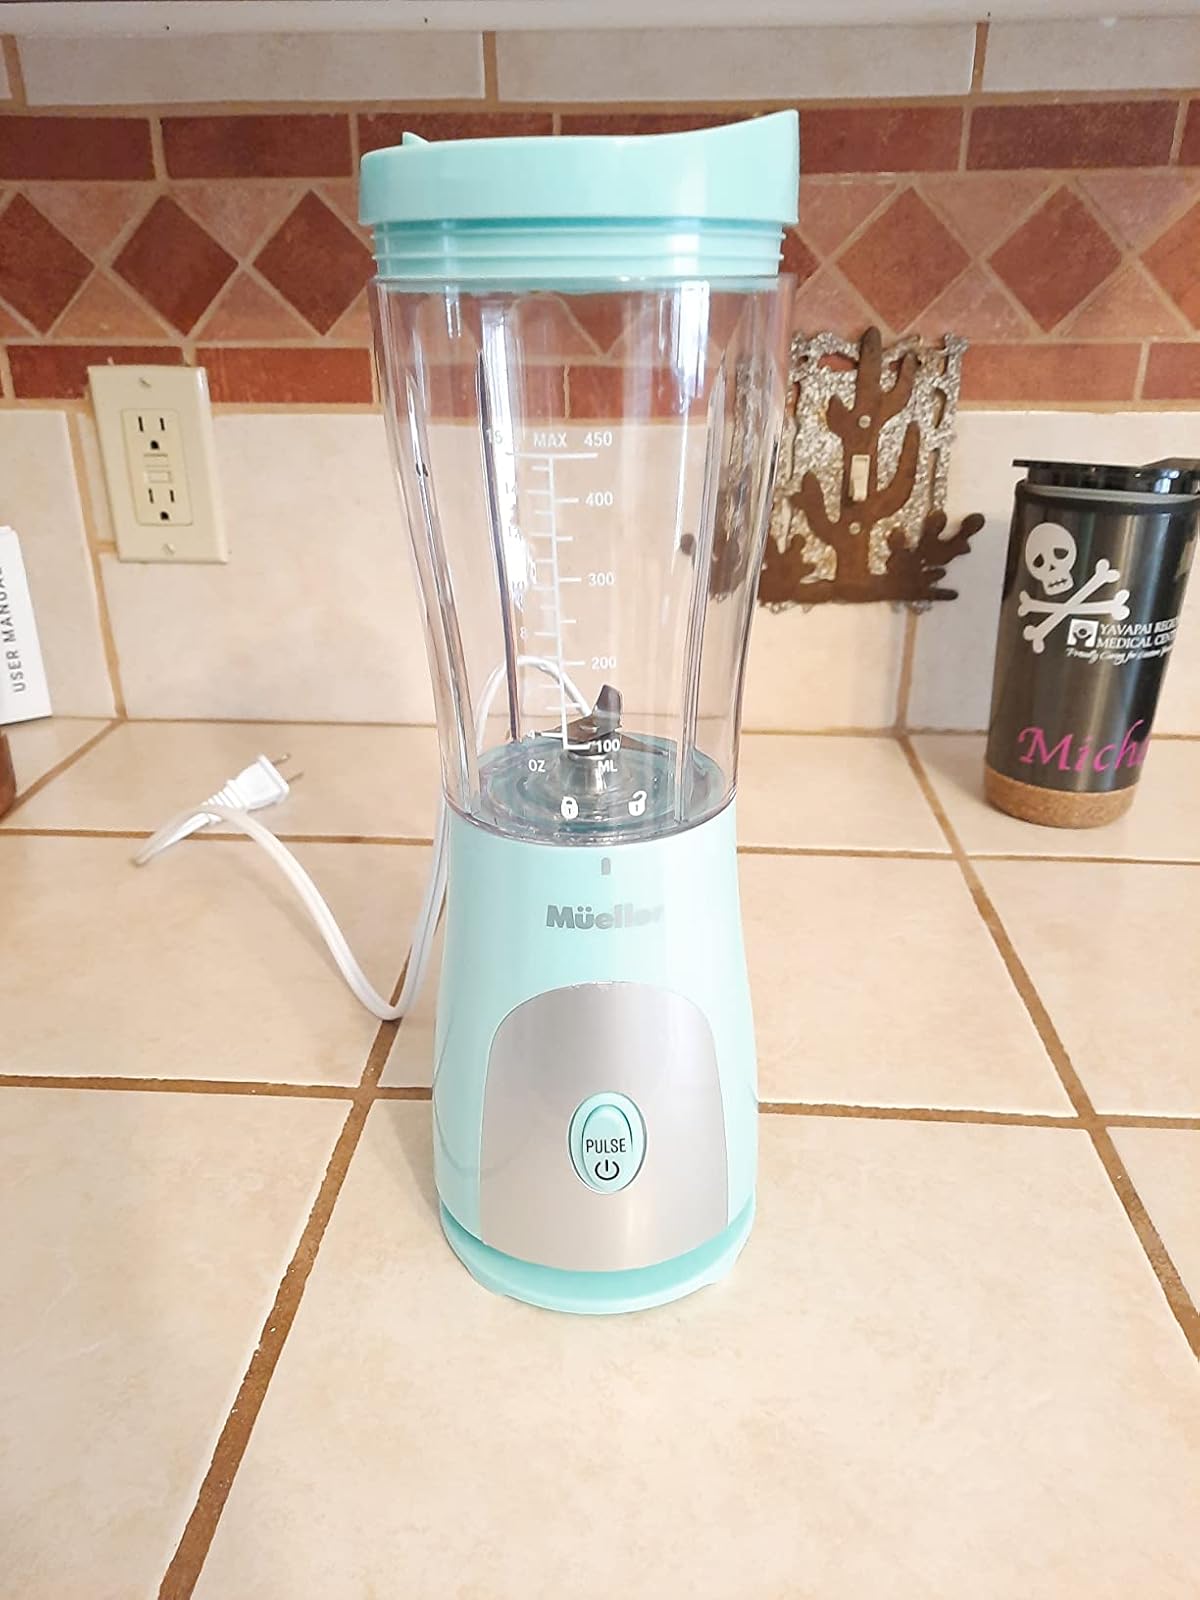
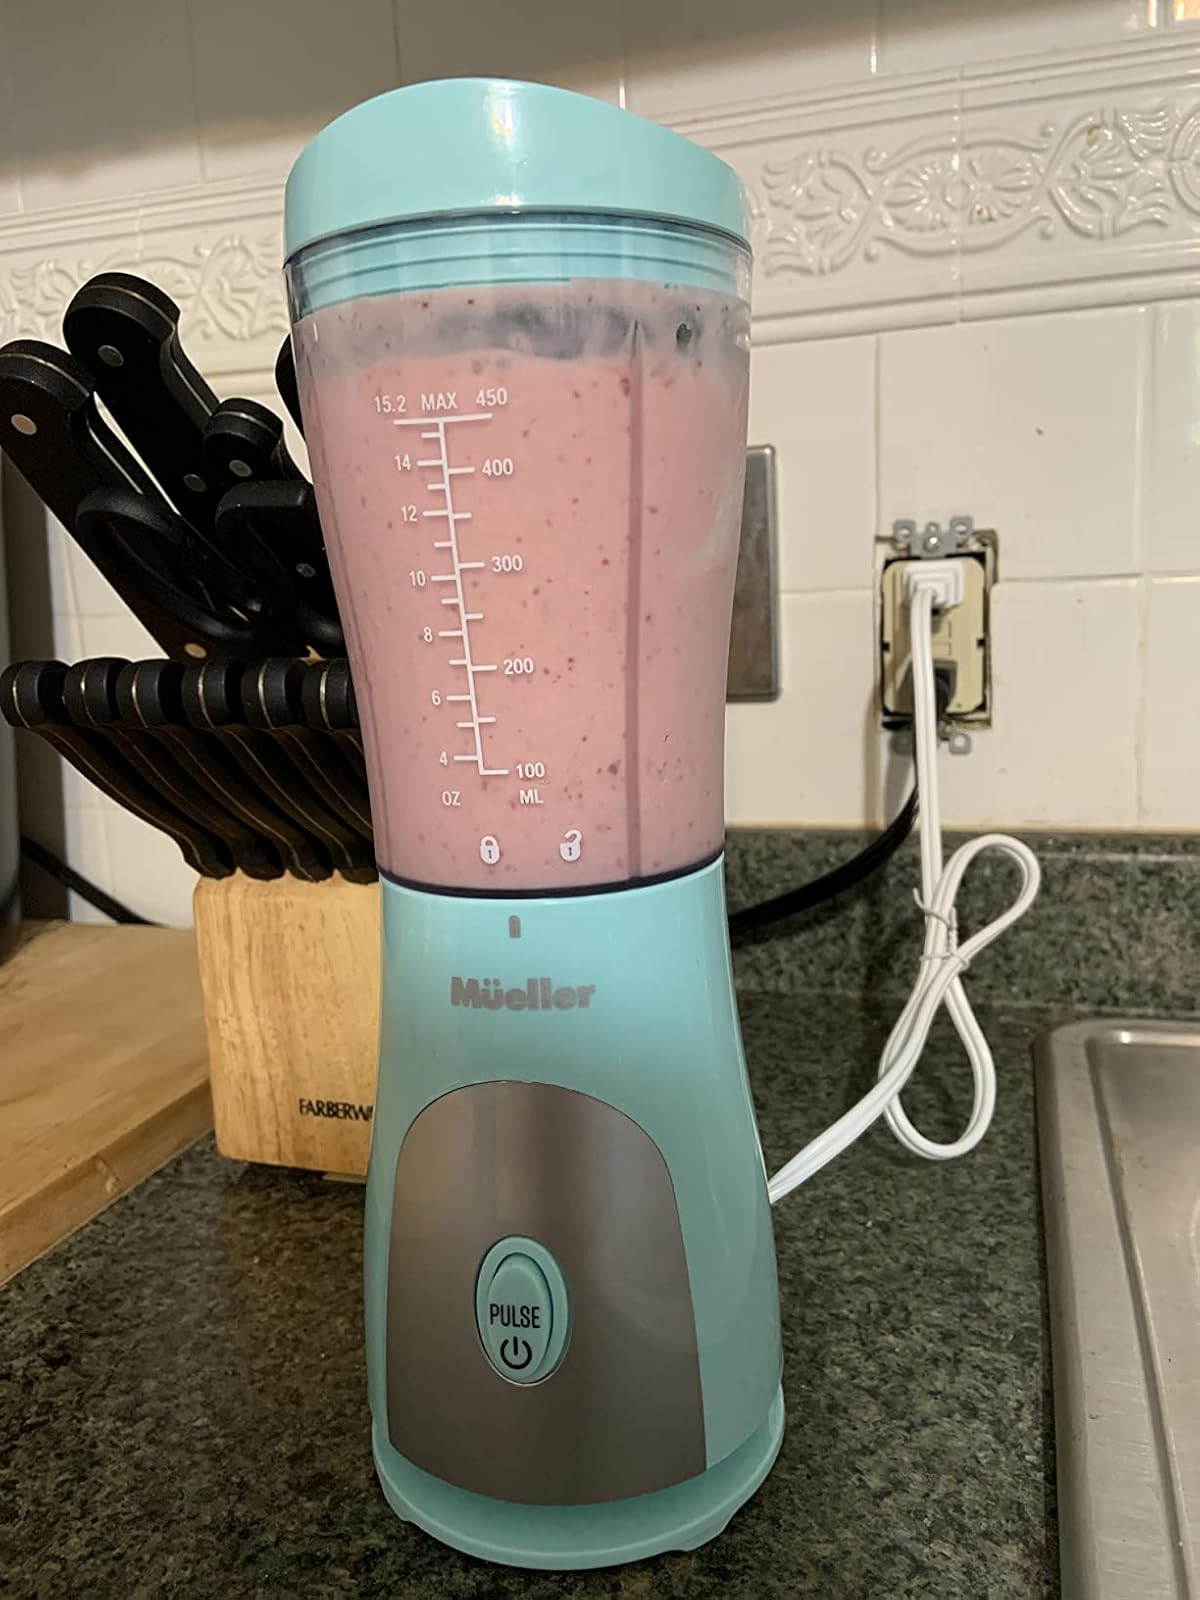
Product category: items_blender
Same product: yes